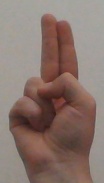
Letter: taa